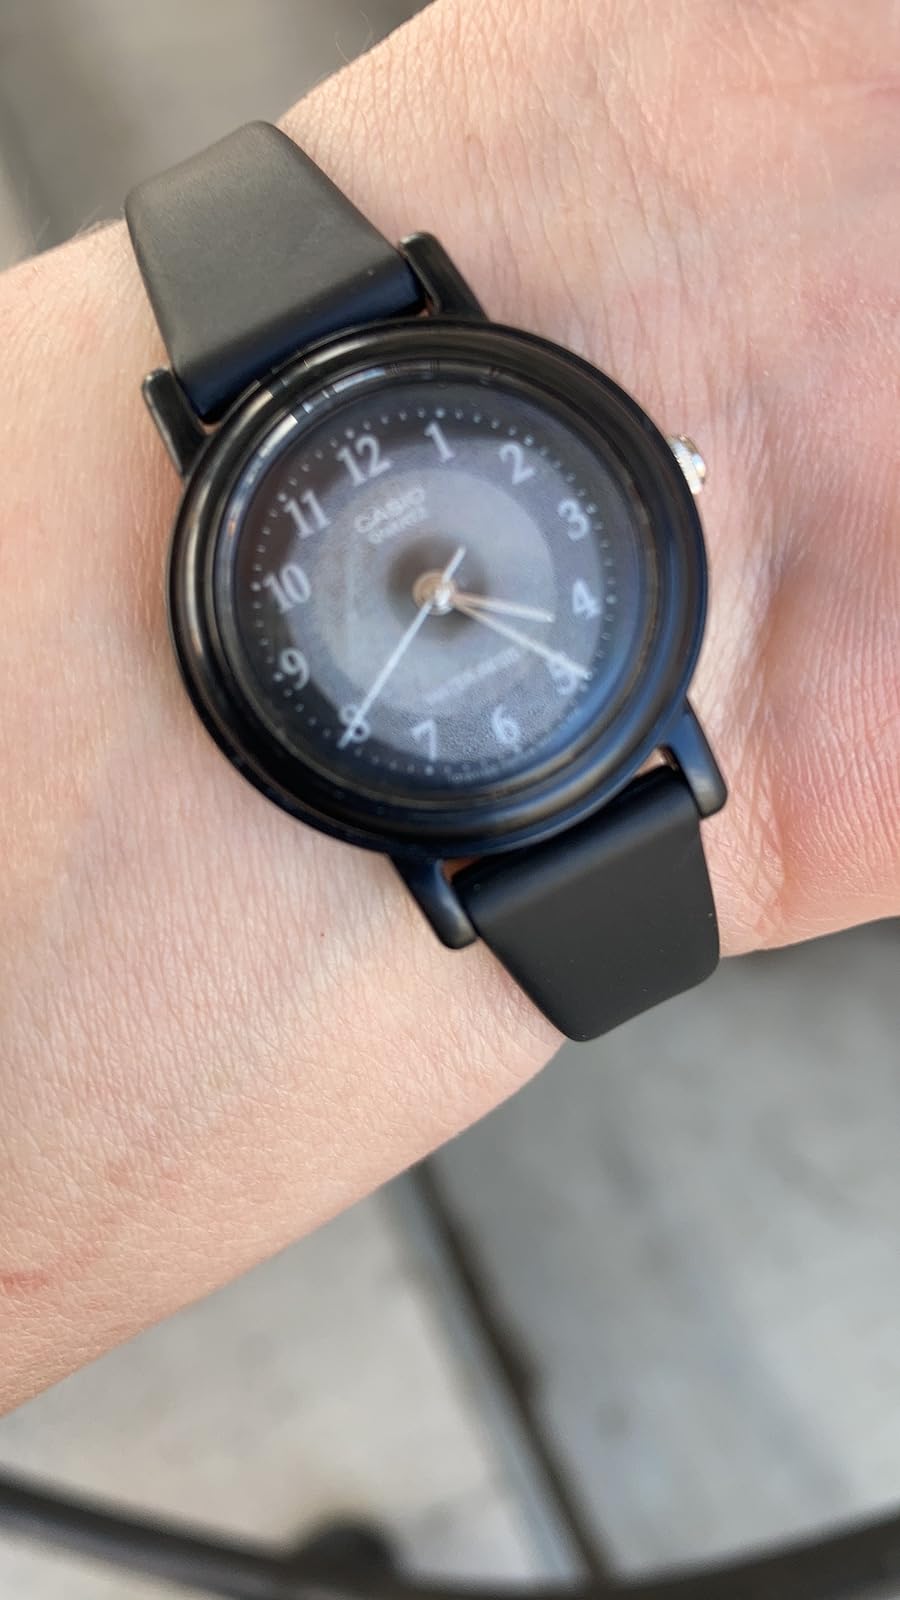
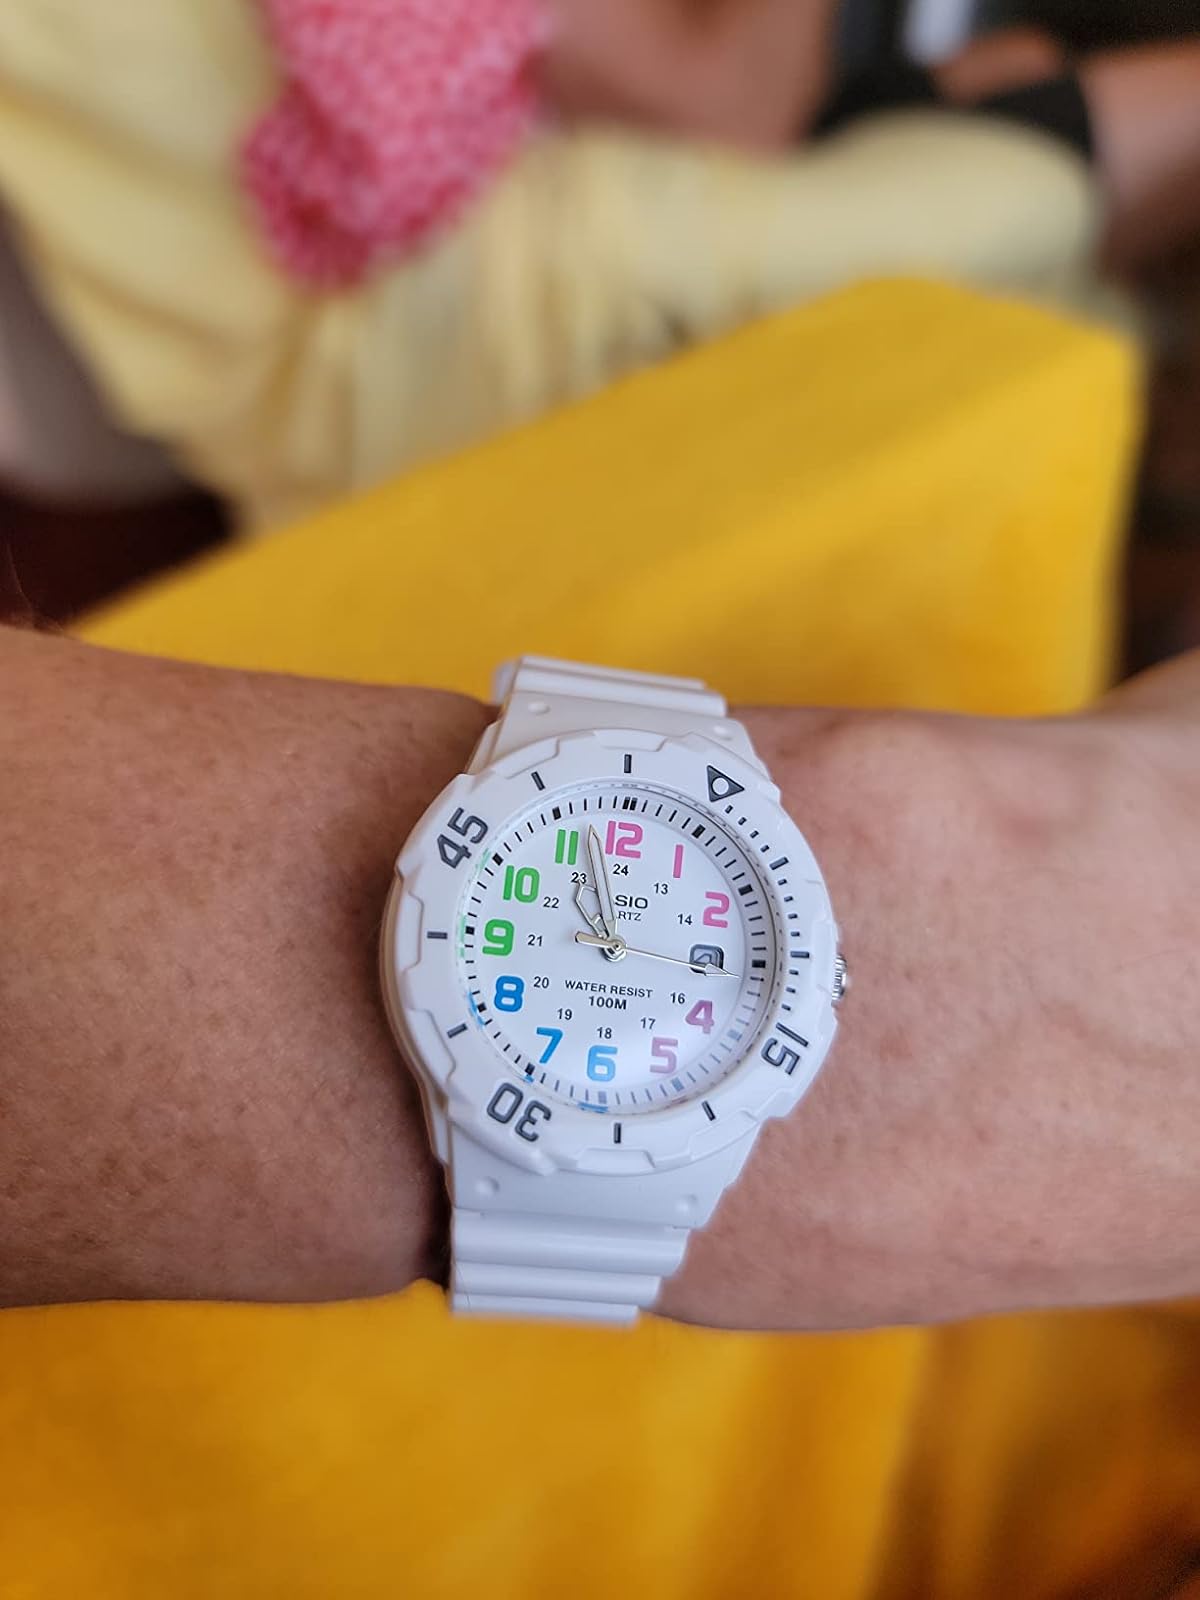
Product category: accessories_watch
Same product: no